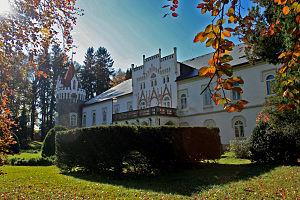
Herálec est une commune du district de Havlíčkův Brod, dans la région de Vysočina, en République tchèque. Sa population s'élevait à 1 112 habitants en 2019.